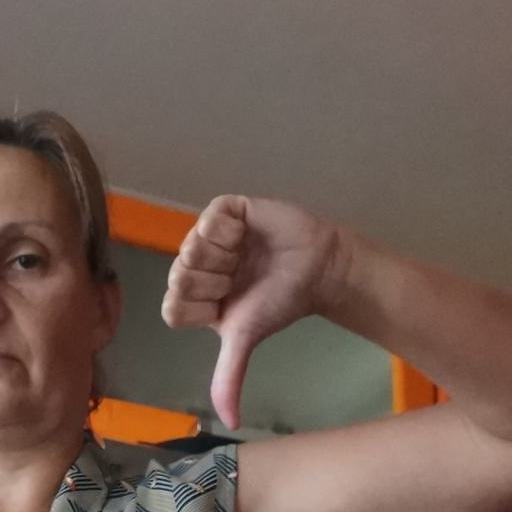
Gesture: dislike